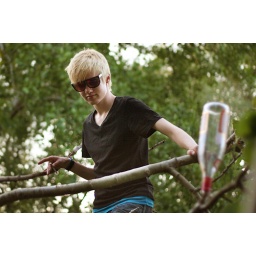
boys in trees :)Erwin.